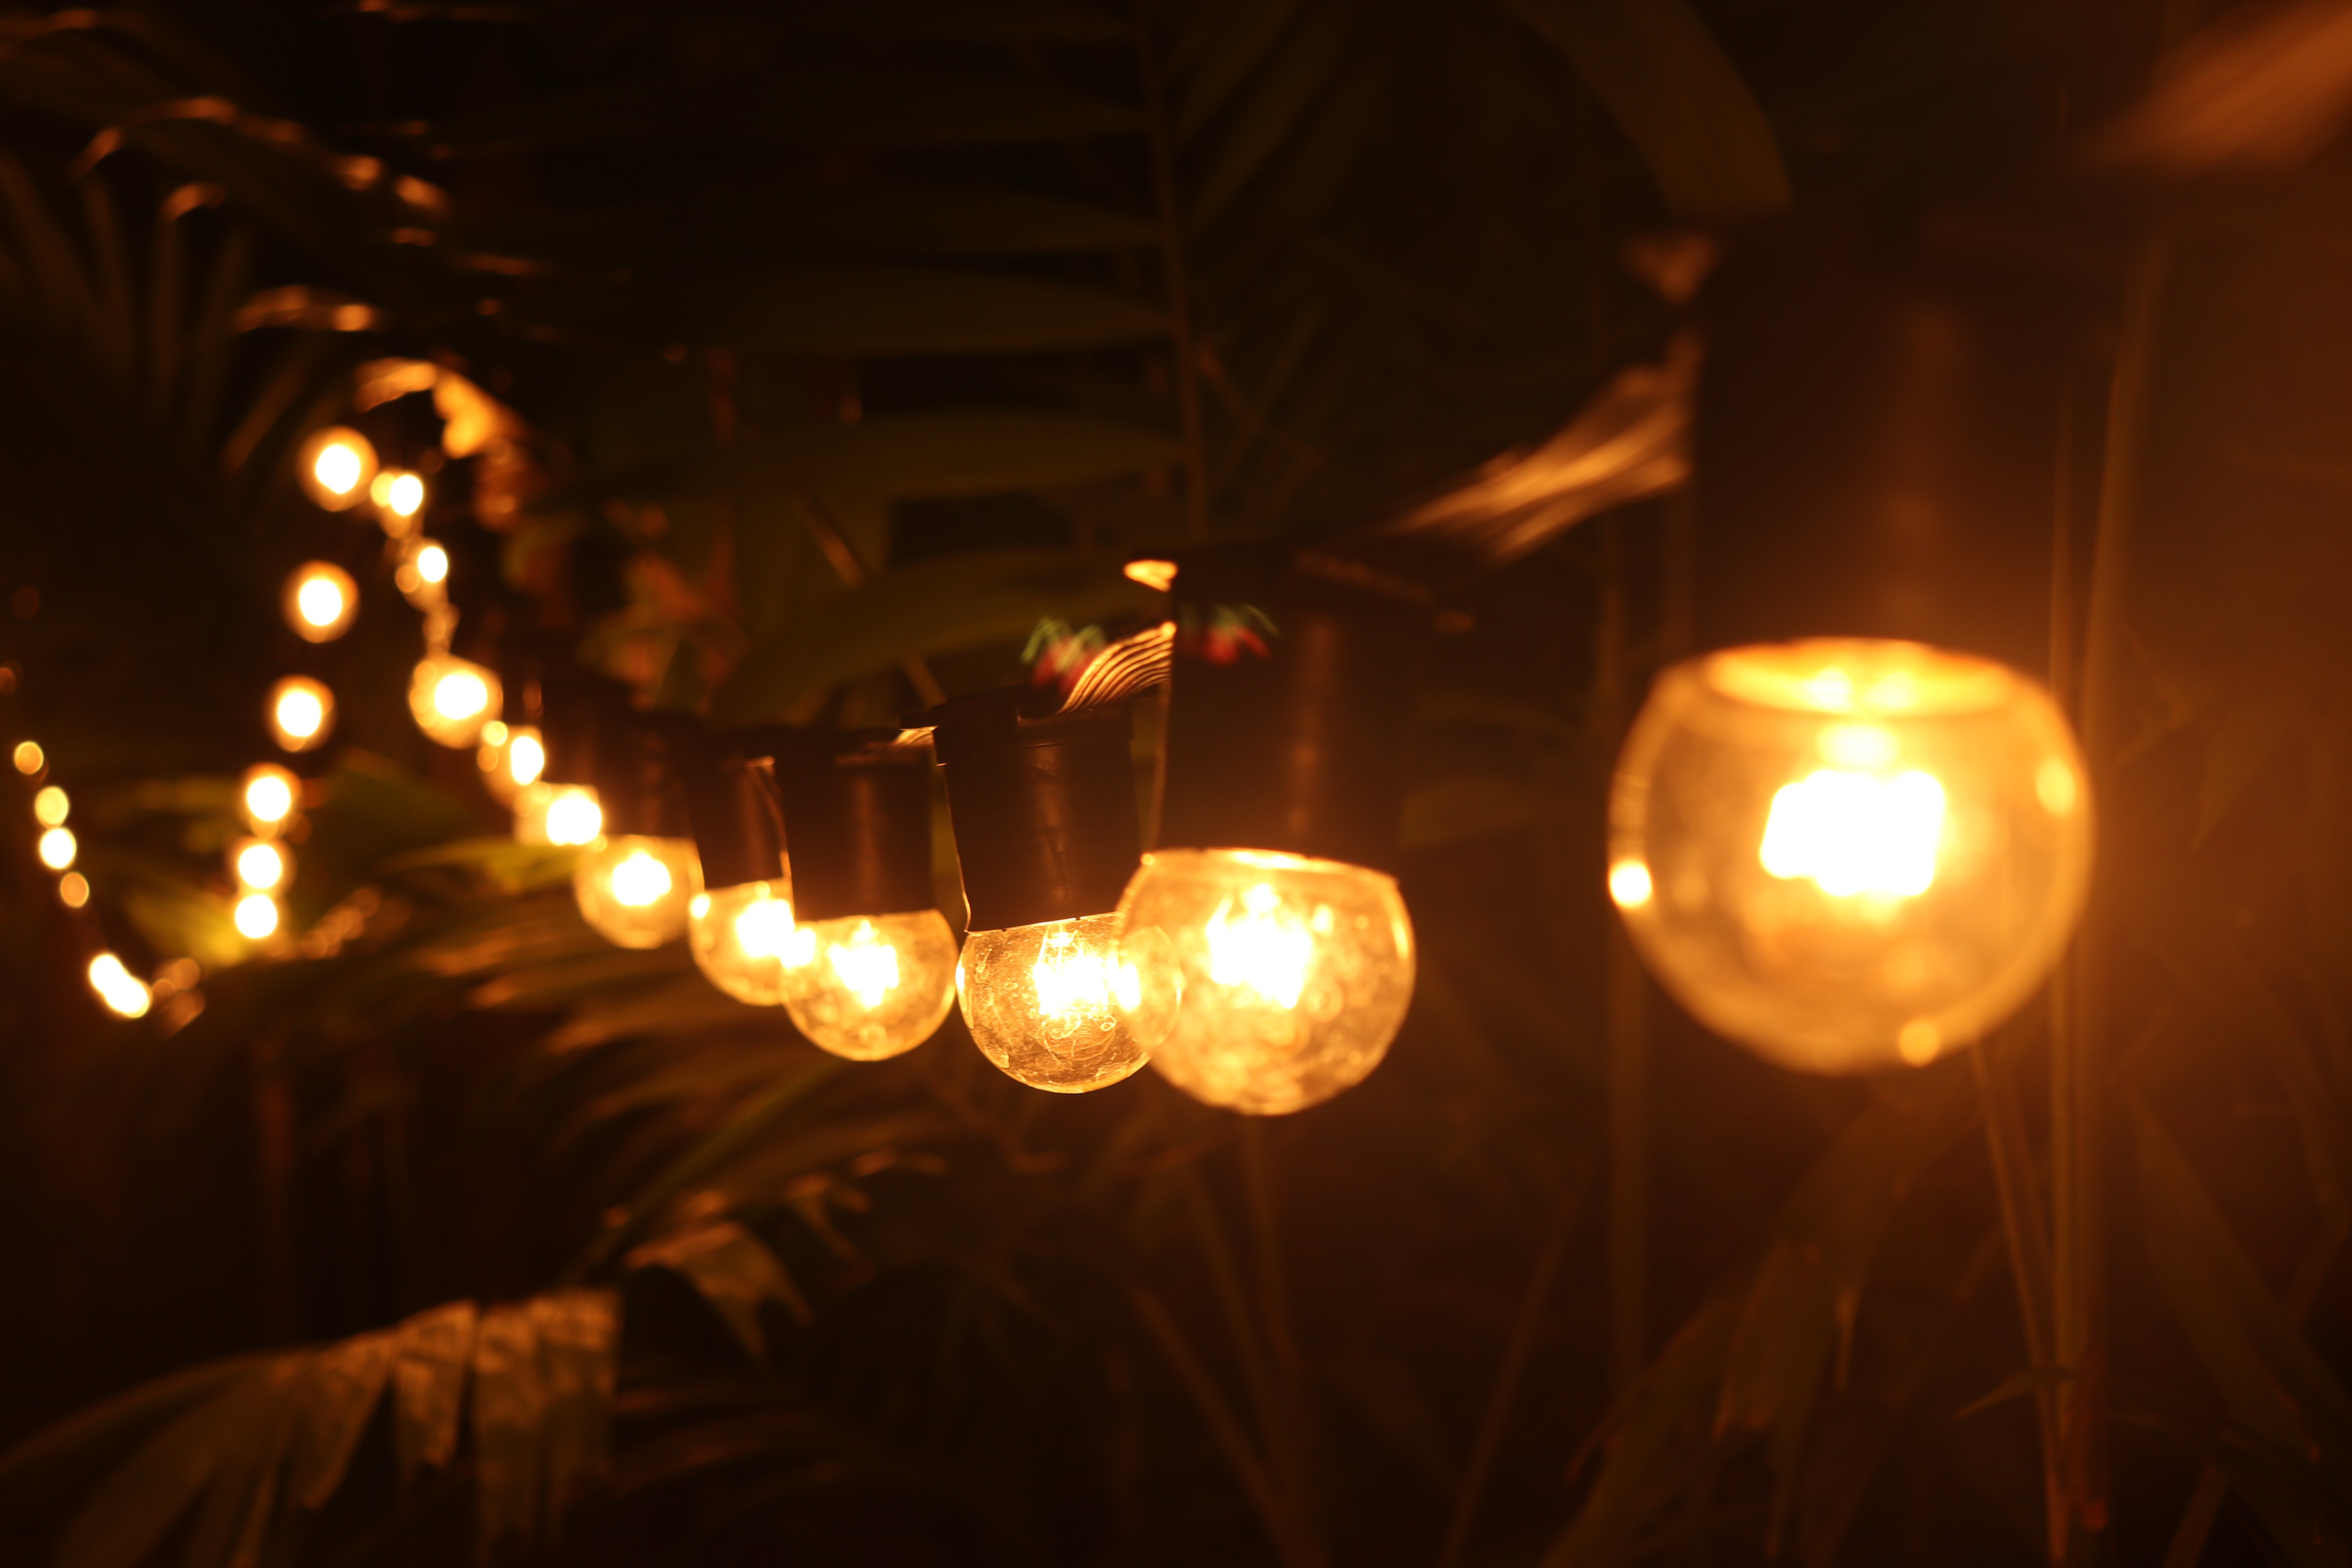
warm, light, lighting, light fixture, amber, lighting accessory, chandelier, light bulb, lamp, interior design, nightlight, incandescent light bulb, Tints and shades, ceiling fixture, lantern